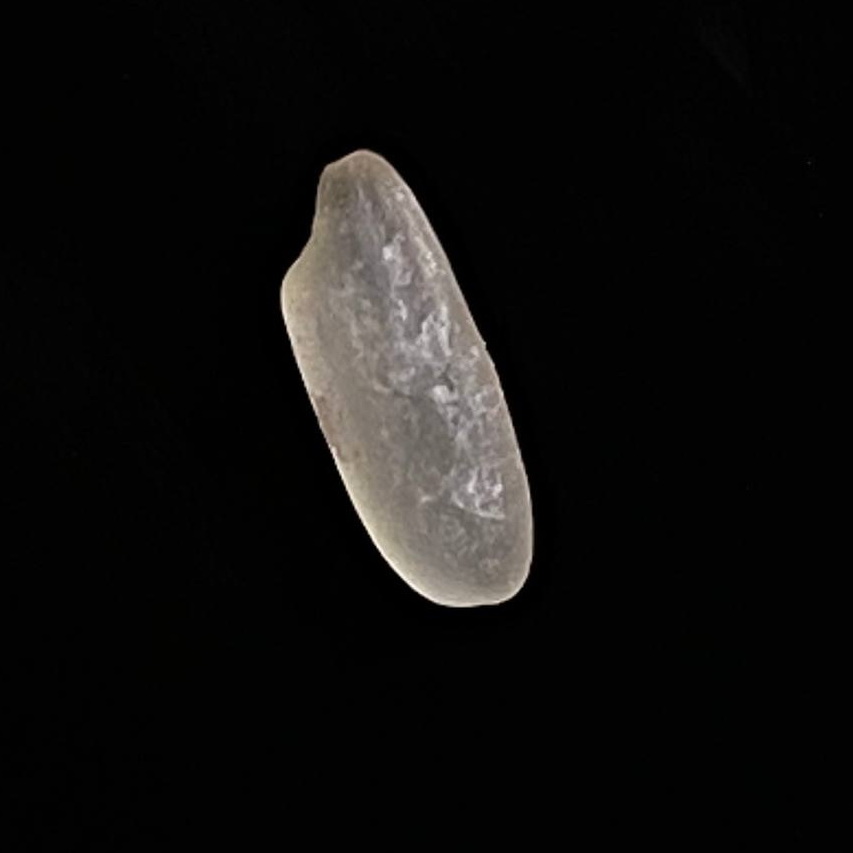
Rice variety: BR28